Francis Beale (writer)

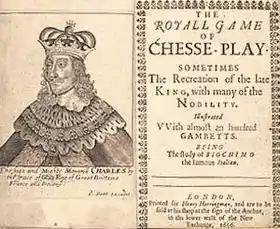
Greco's manual, as issued by Francis Beale, 1656

Beale was the author of the "Royall Game of Chesse Play, sometimes the Recreation of the late King with many of the Nobility, illustrated with almost one hundred Gambetts, being the study of Biochimo, the famous Italian", London, 1656. A portrait of the late king Charles I, engraved by Stent, forms the frontispiece of the volume; the dedication is addressed to Montagu Bertie, 2nd Earl of Lindsey. The book is translated from Gioachino Greco's manuscript work on chess; it was reissued in 1750, and again in 1819 (with remarks by William Lewis).